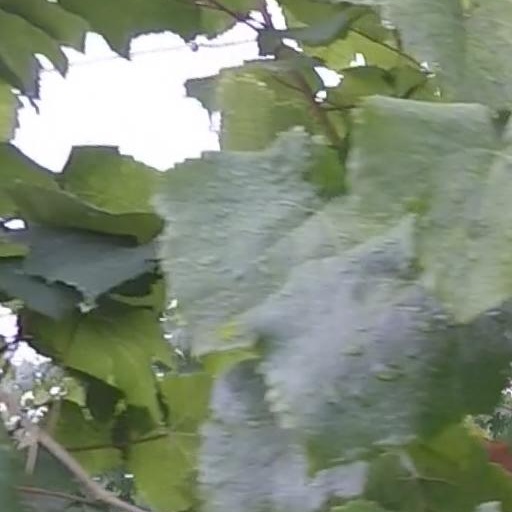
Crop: grape